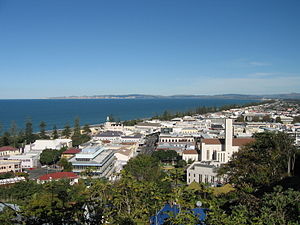
Napier
Napier
Napier er en kystby på New Zealand beliggende på Nordøen i området Hawke's Bay ud til Stillehavet. Indbyggertallet er ca. 58.100